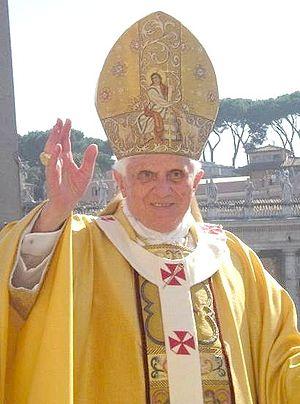
Le Pape Benoît XVI lors d'une bénédiction à l'occasion d'un canonisation à la place Saint-Pierre de Rome le dimanche 12 octobre 2008